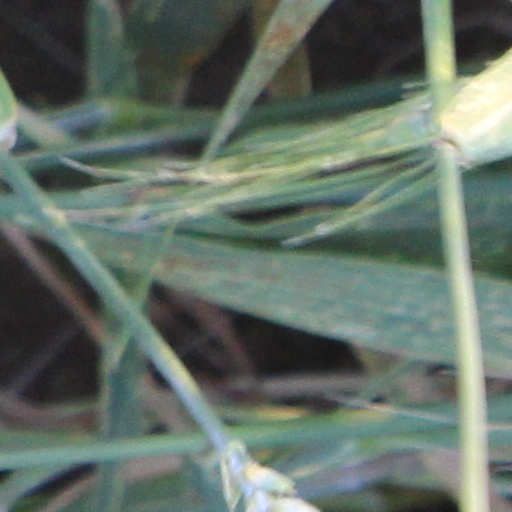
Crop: wheat